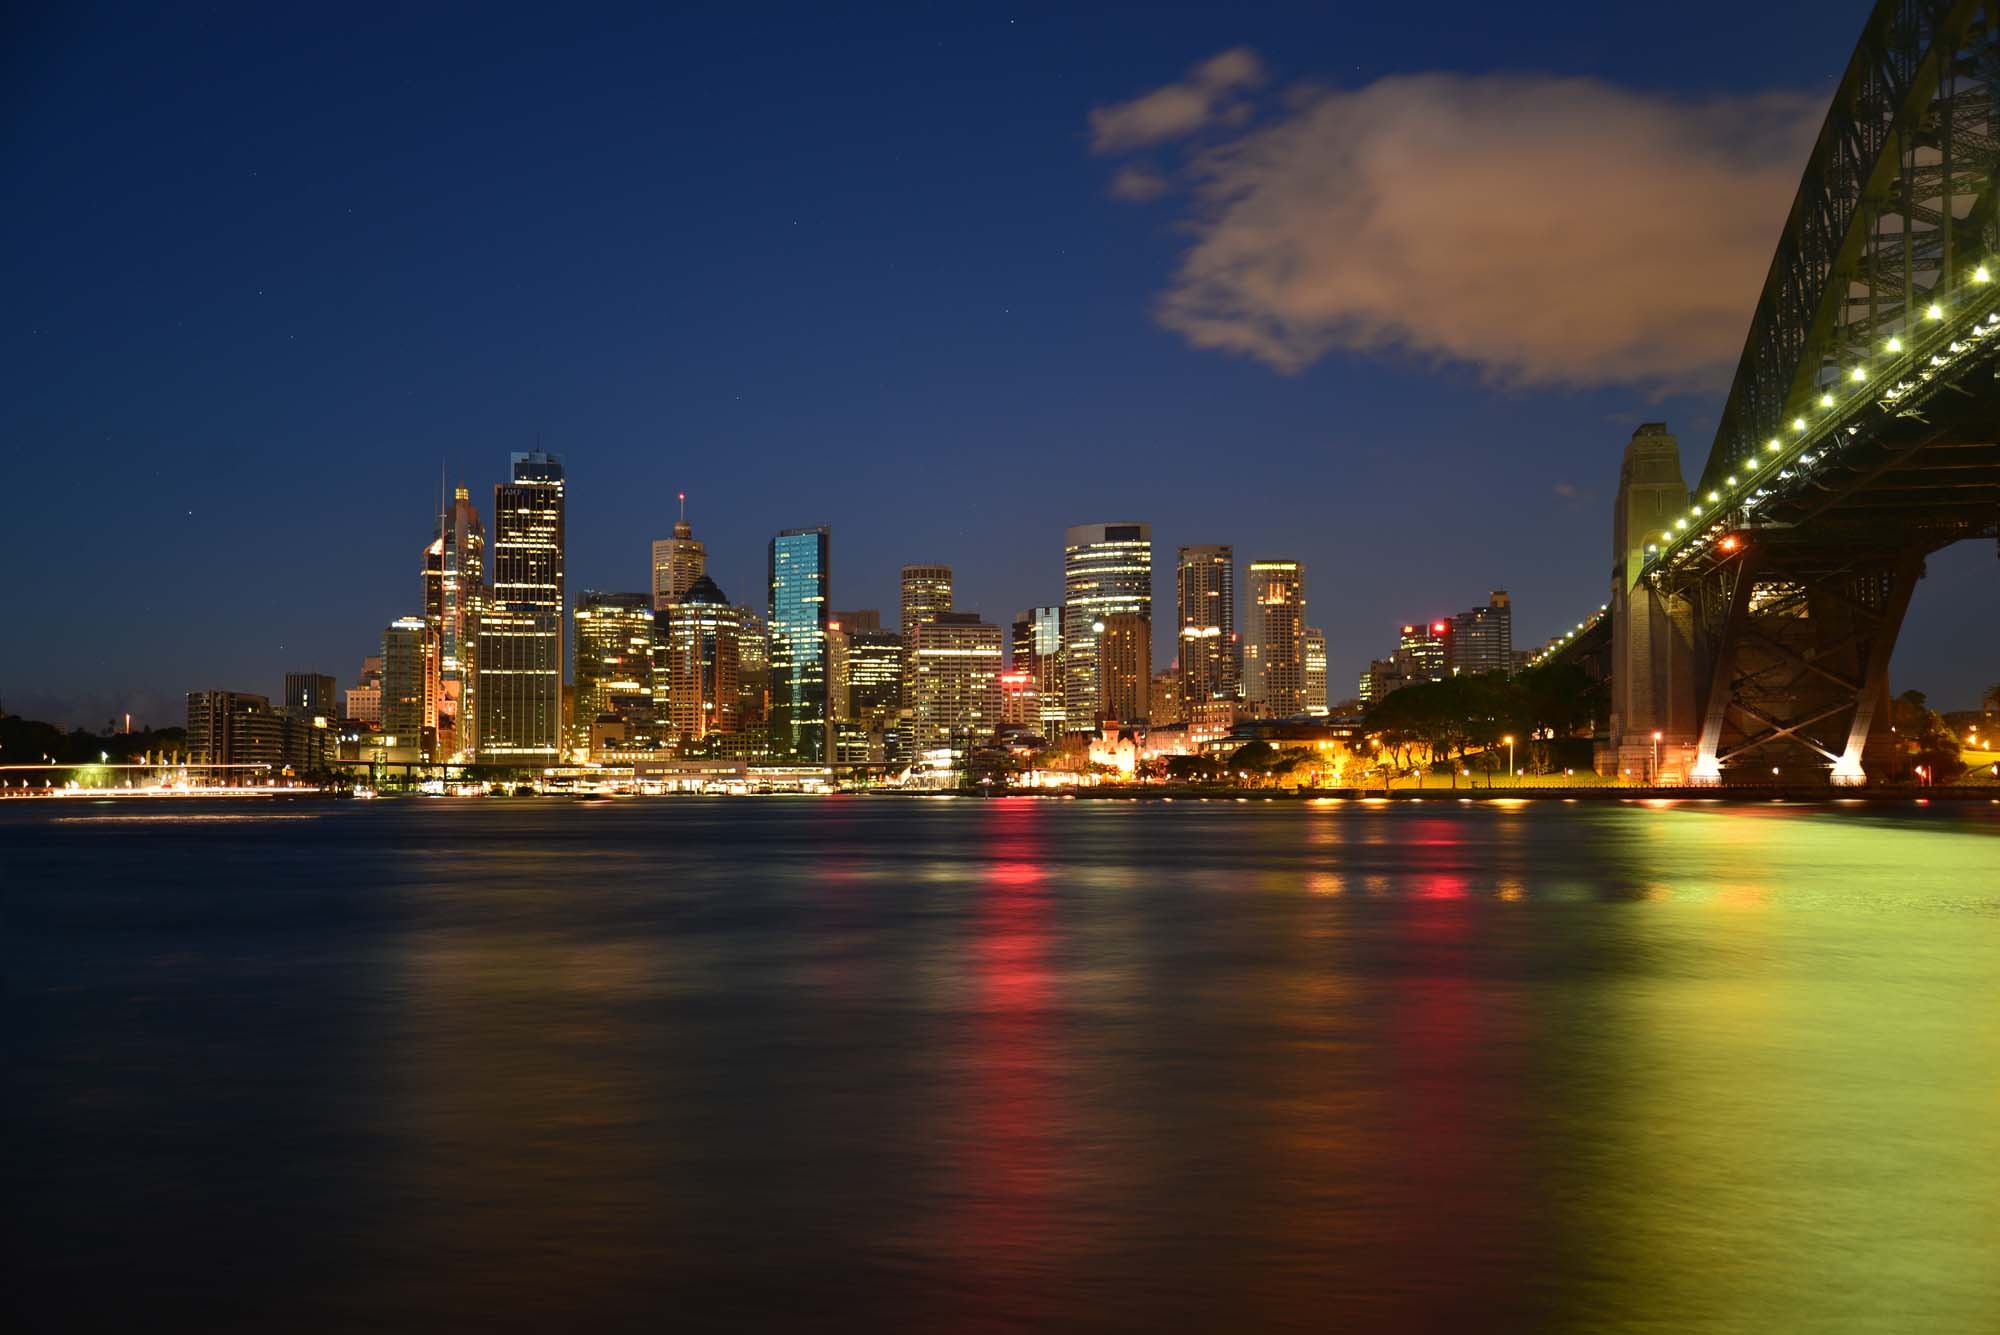
horizon, sunset, skyline, night, dawn, city, skyscraper, cityscape, downtown, dusk, evening, reflection, sydney, landmark, sydney opera house, australia, metropolis, night lights, sydney harbour, urban area, geographical feature, human settlement, atmosphere of earth, metropolitan area, milsons point